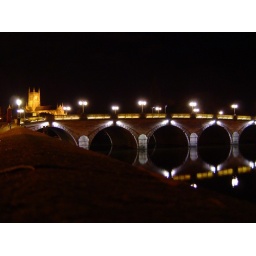
Worcester (UK) Cathedral and the bridge over the river Severn seen from the North side.